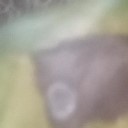
Label: Leaf_rust